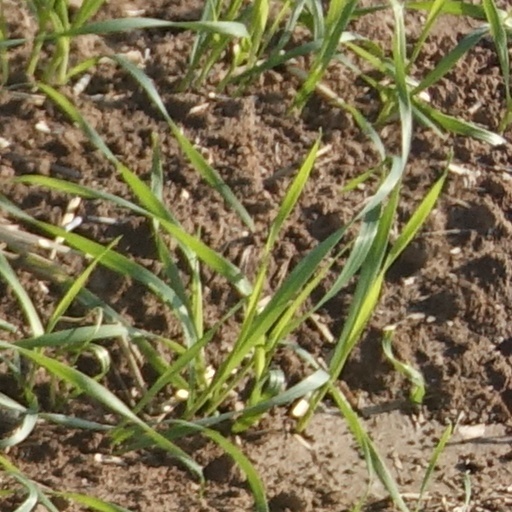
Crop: wheat